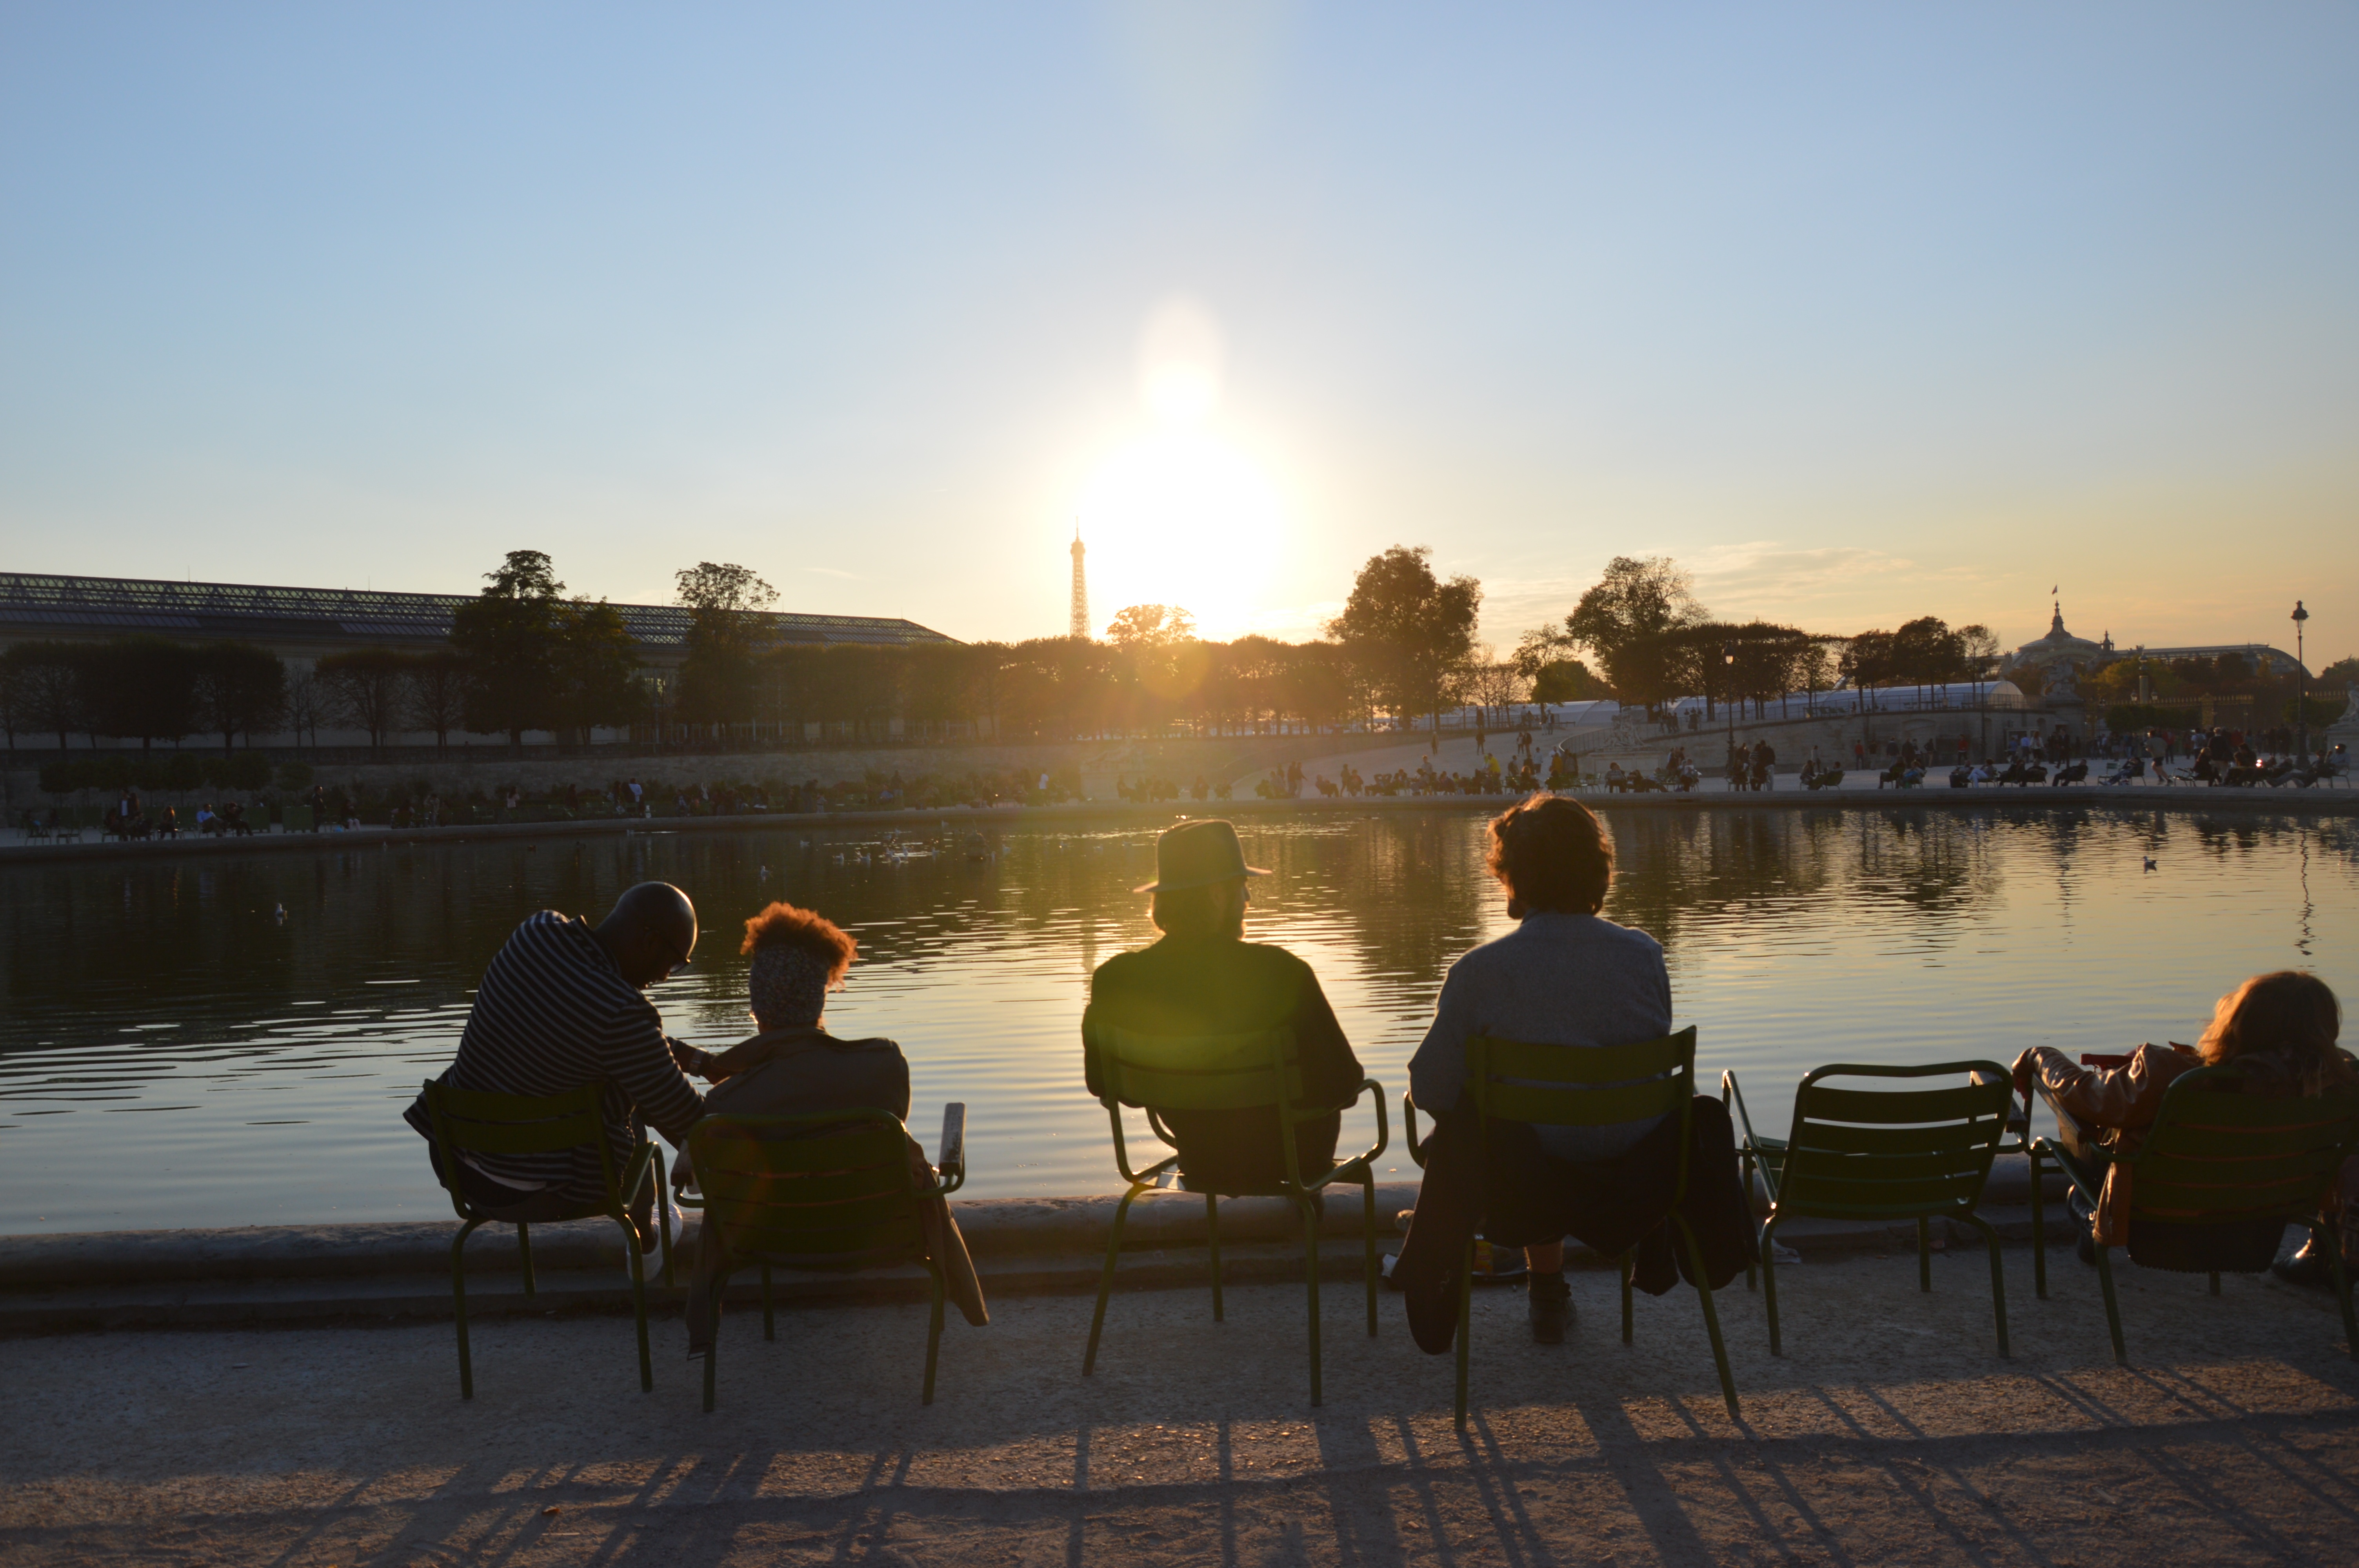
sea, water, sunset, sunlight, morning, dawn, river, vacation, travel, dusk, evening, reflection, vehicle, tourism, waterway, body of water